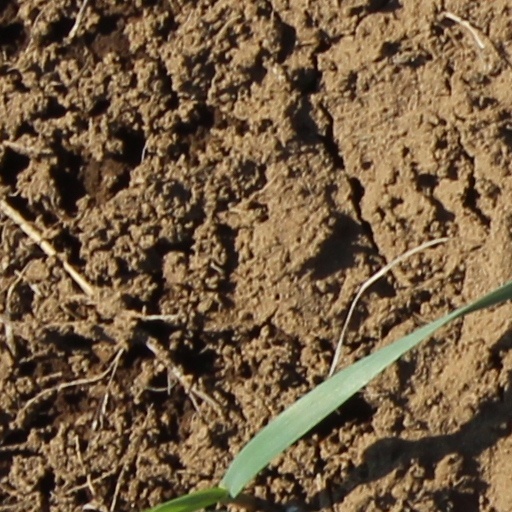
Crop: wheat